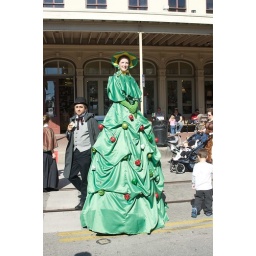
A woman on stilts in a Christmas tree dress